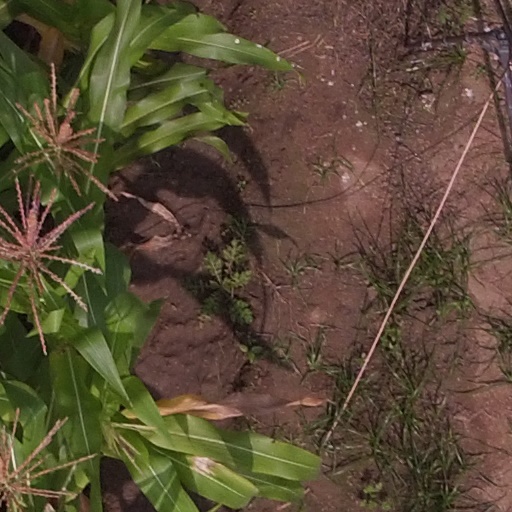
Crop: maize; corn